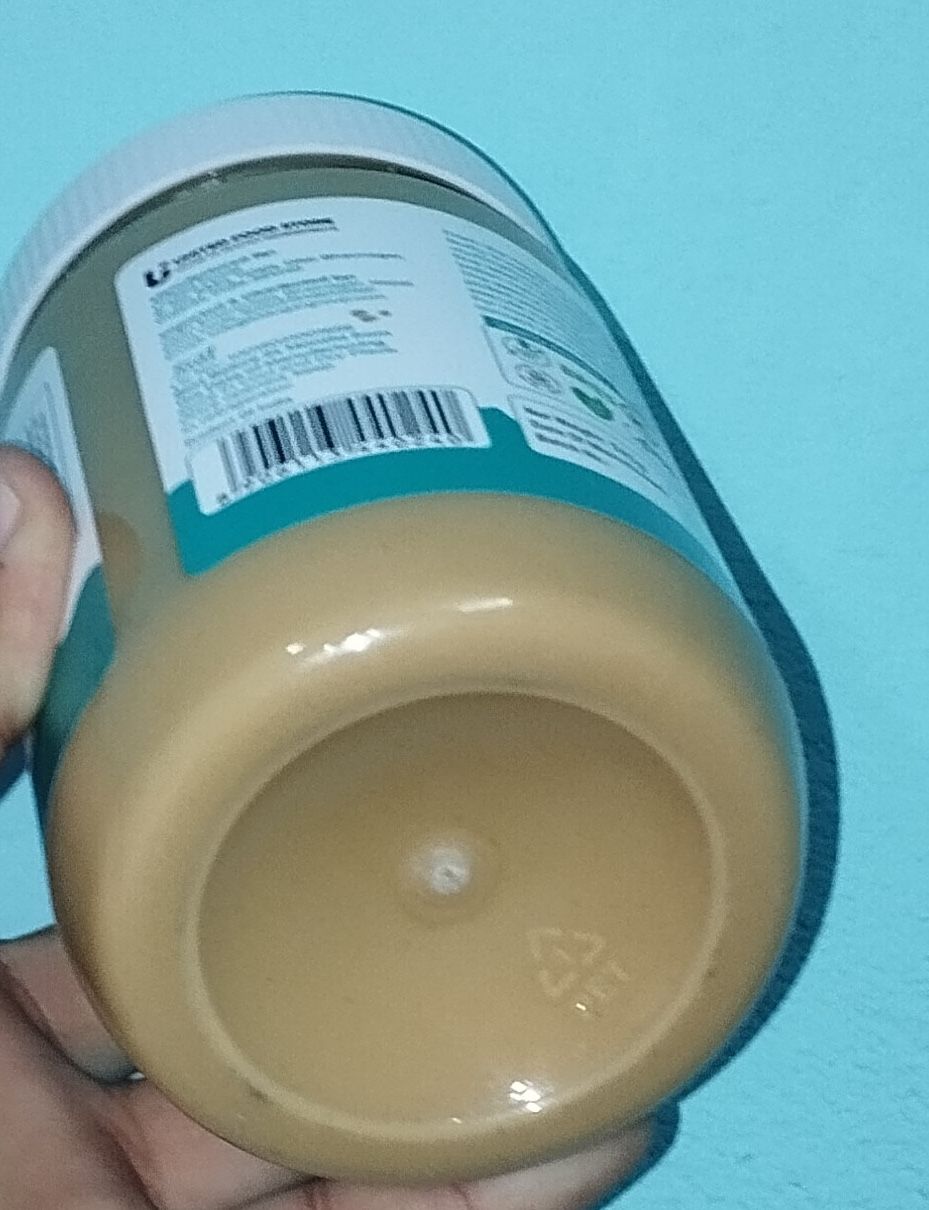
Label: plastic